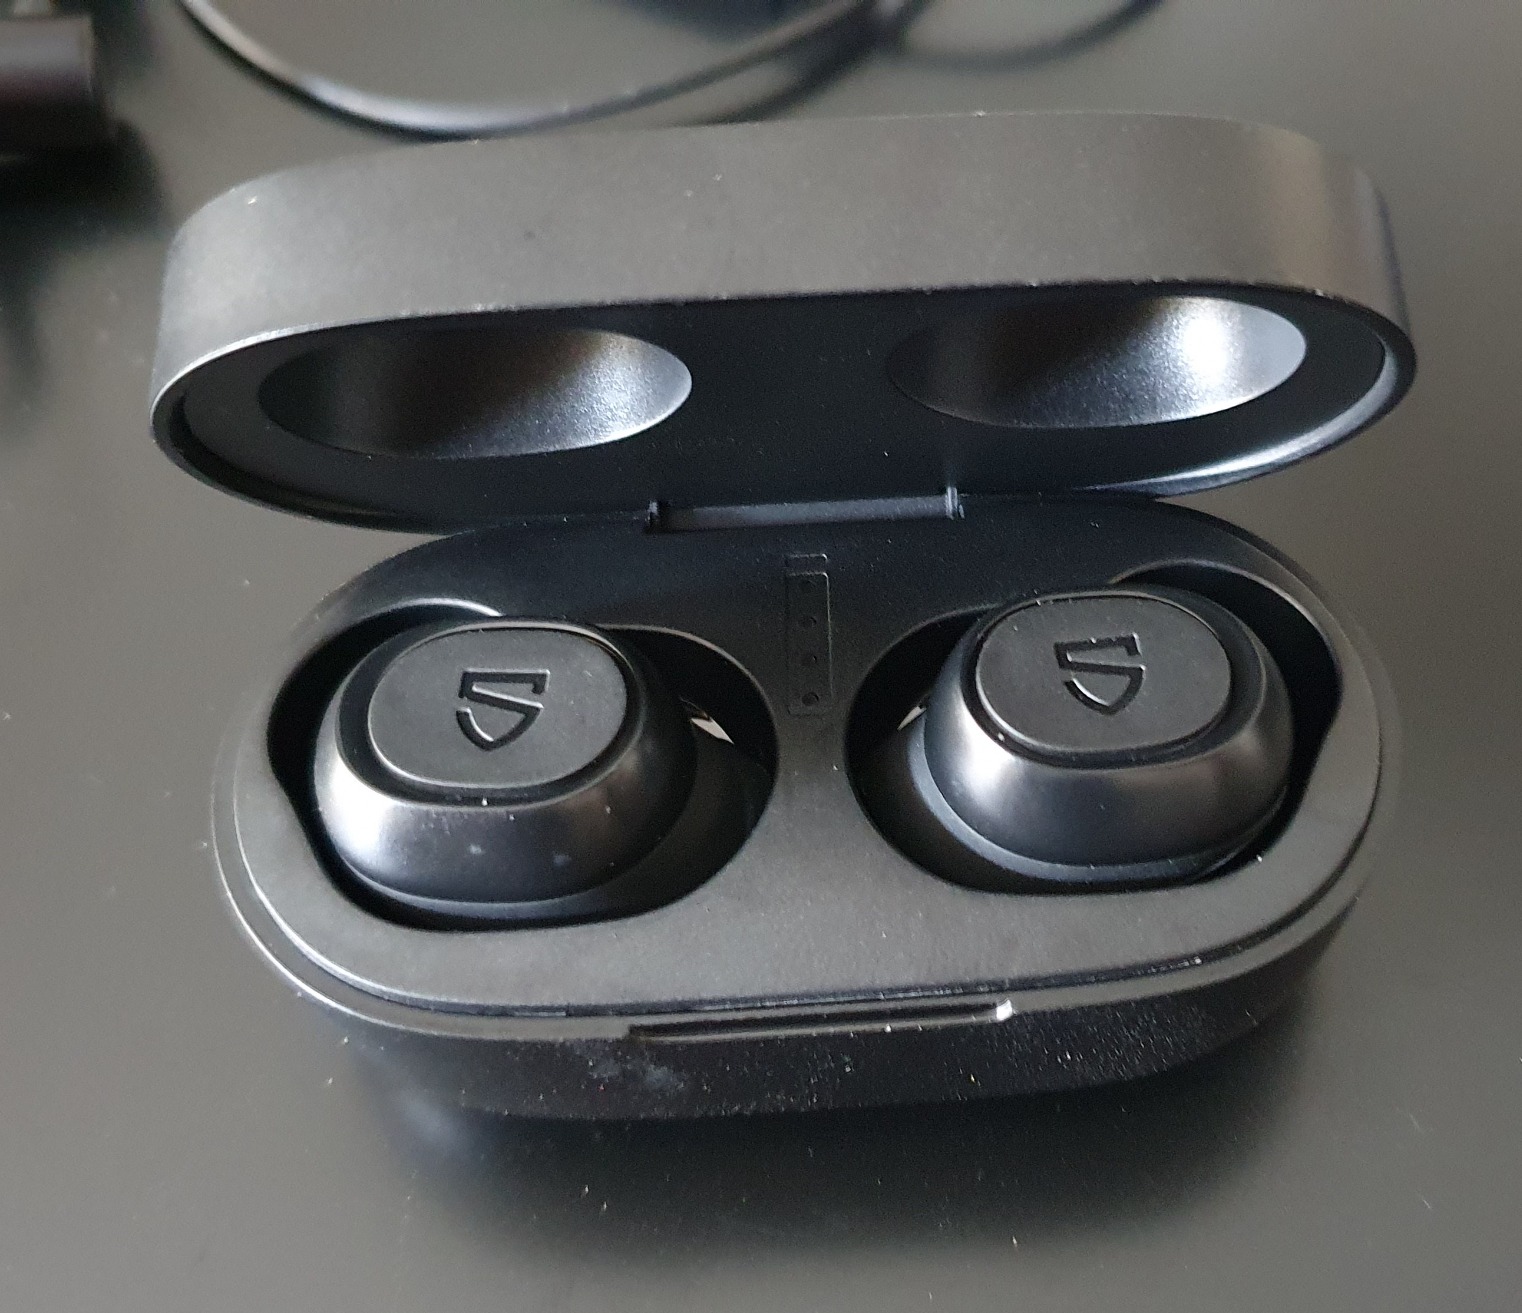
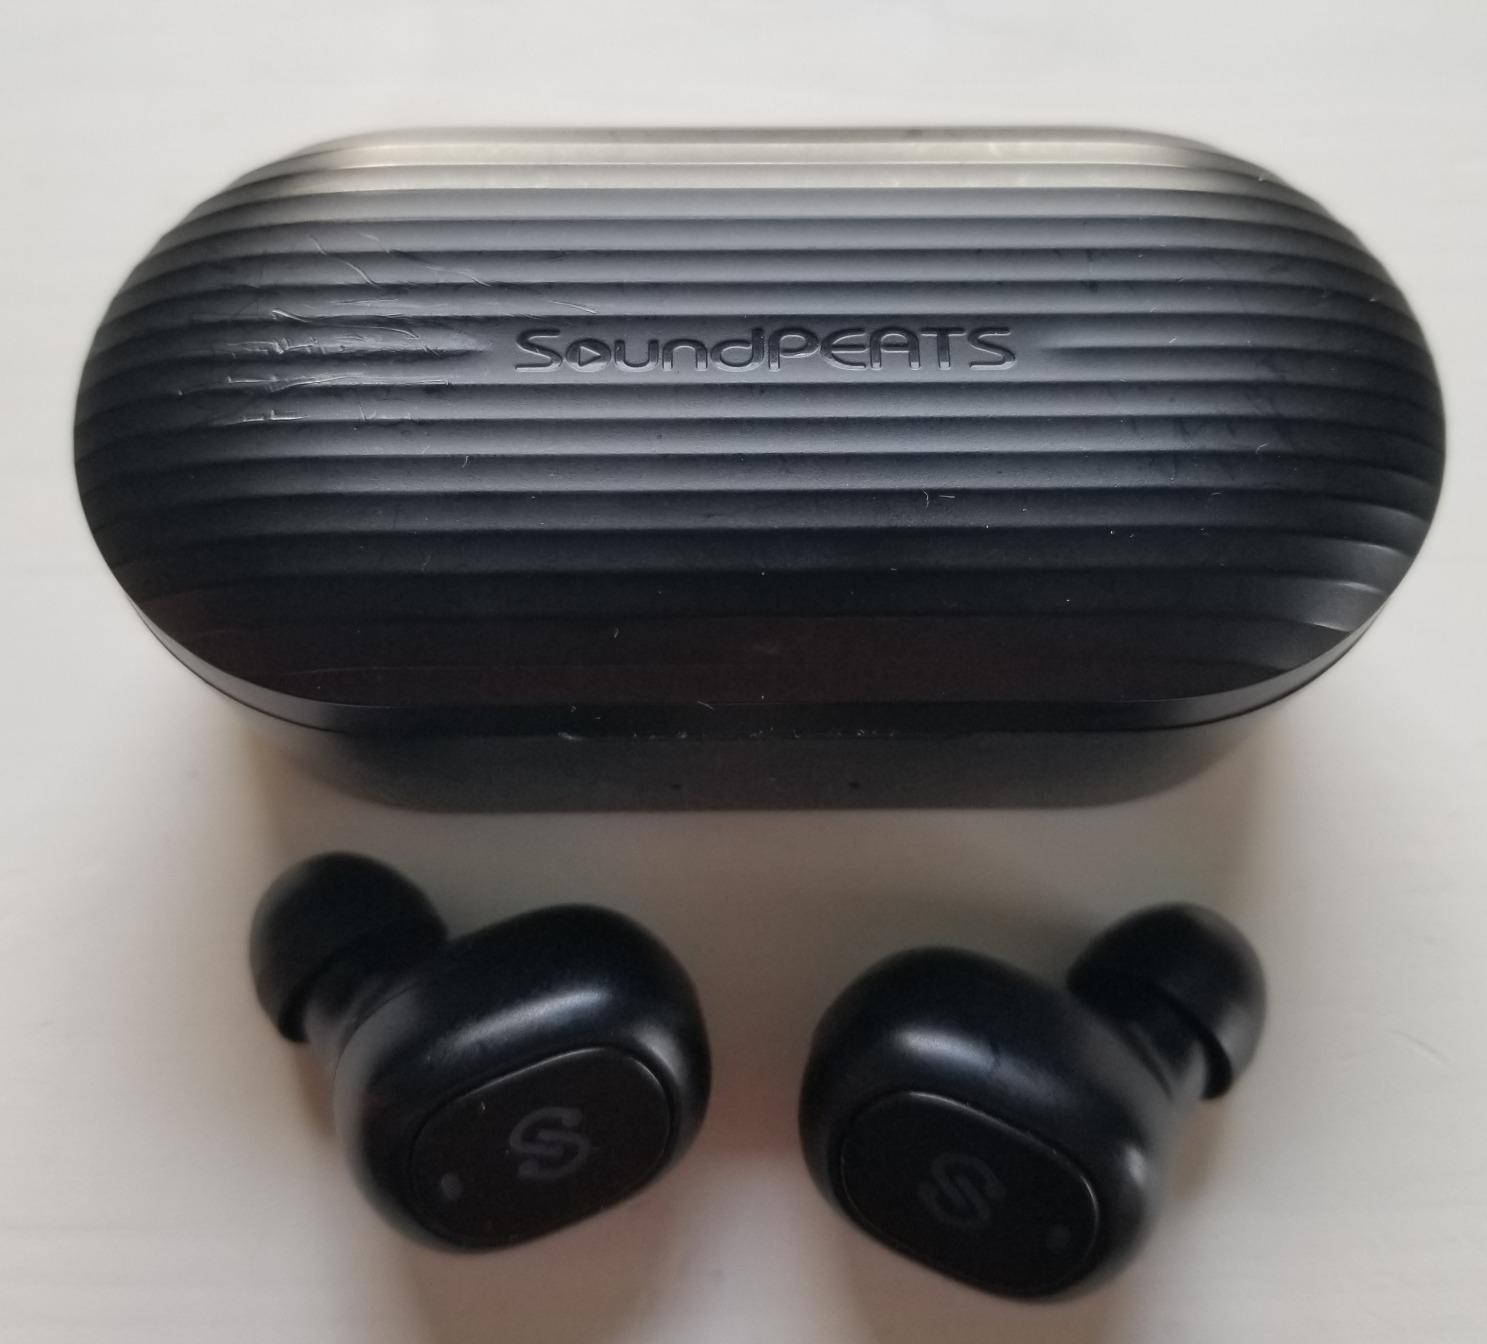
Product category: earbuds
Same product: no